Darren Pratley

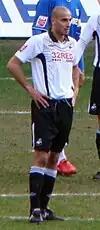
Pratley playing for Swansea in 2010

Starting his career at Fulham after signing from local rivals Arsenal, Pratley signed his first professional contract with the club in 2002. He made his professional football debut in a League Cup match at Wigan Athletic on 23 September 2003, coming on as a substitute for Andrejs Stolcers, as Fulham went on to lose 1–0. Pratley made his league debut against Charlton Athletic on 8 November 2003, again as a substitute, this time for Barry Hayles, as the club went on to lose 3–1. These turned out to be the only two matches he would play for Fulham. At the end of the 2003–04 season, Pratley signed a two-year contract with the club, which will keep him until 2006.